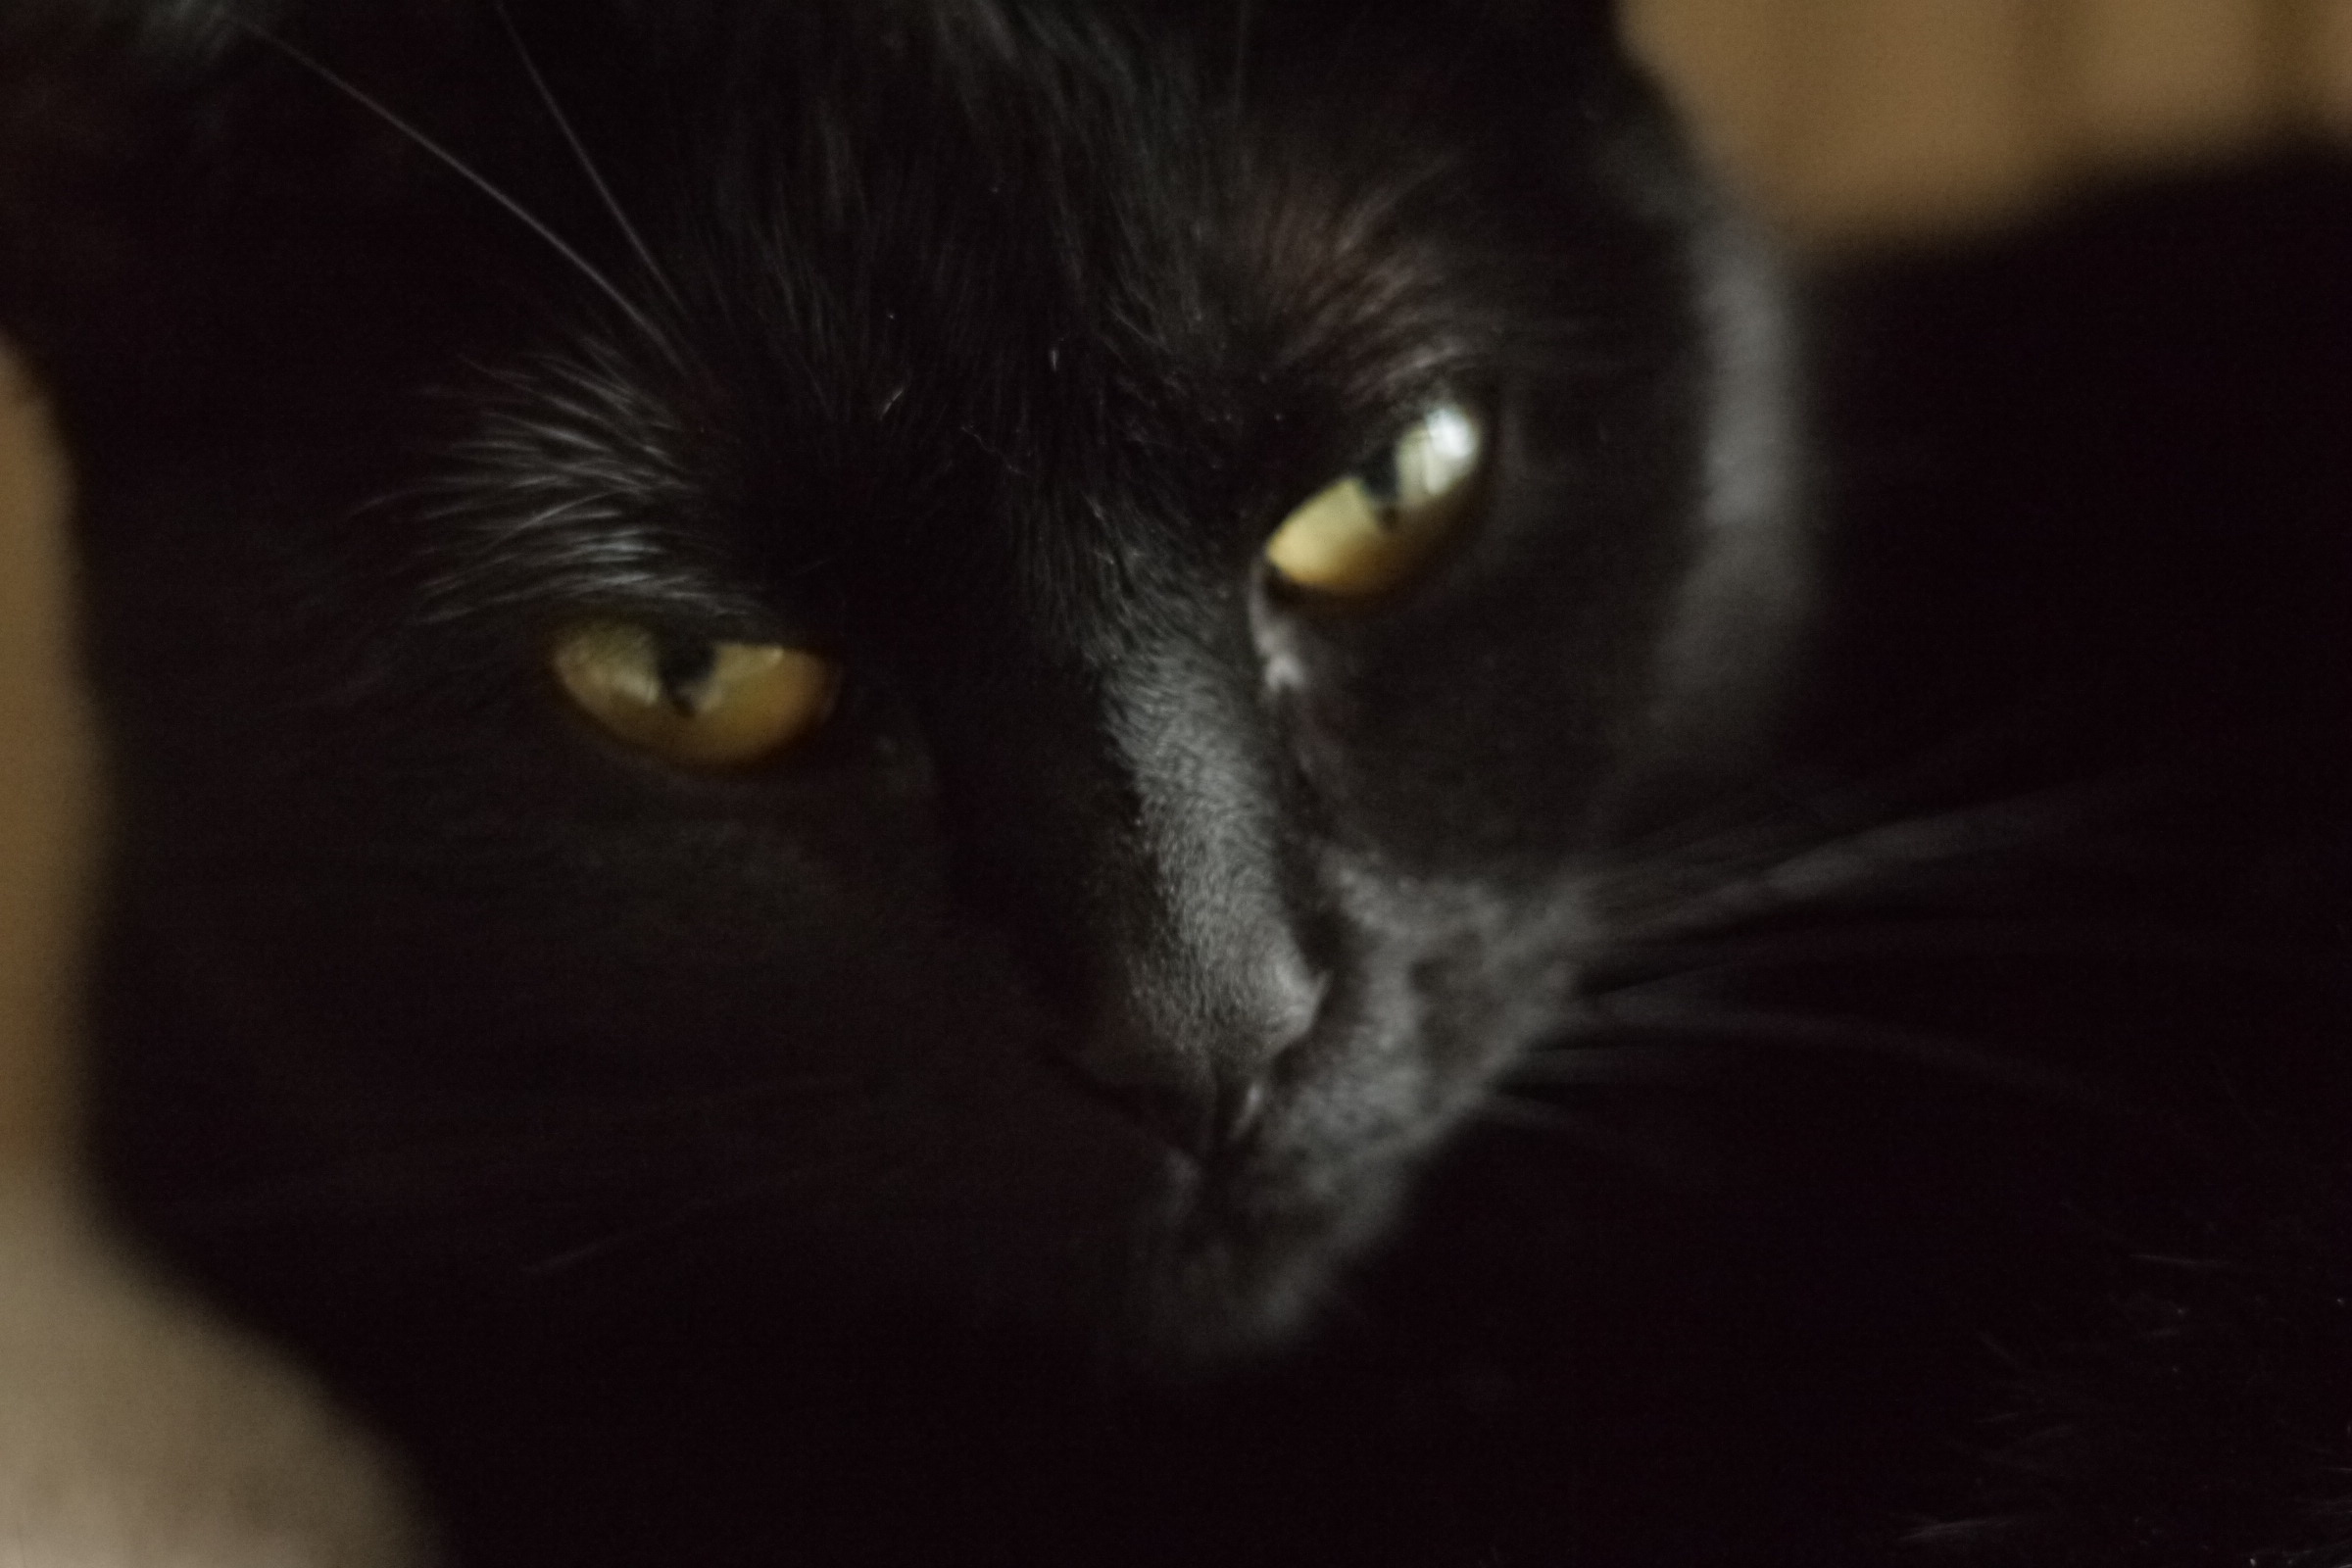
cat, black cat, black, small to medium sized cats, felidae, whiskers, bombay, snout, eye, carnivore, close up, fur, domestic short haired cat